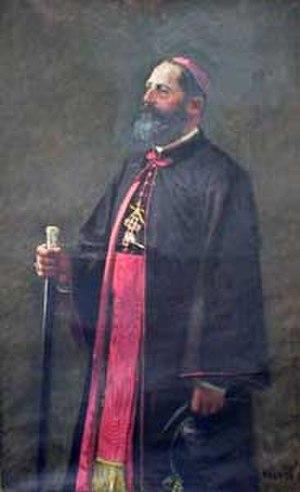
Demetriu Radu a été entre 1897-1903 évêque gréco-catholique roumain de Lugoj et entre 1903-1920 évêque gréco-catholique de Oradea Mare.